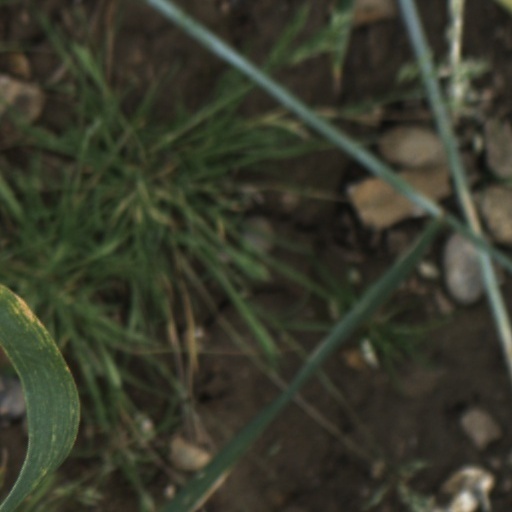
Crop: wheat